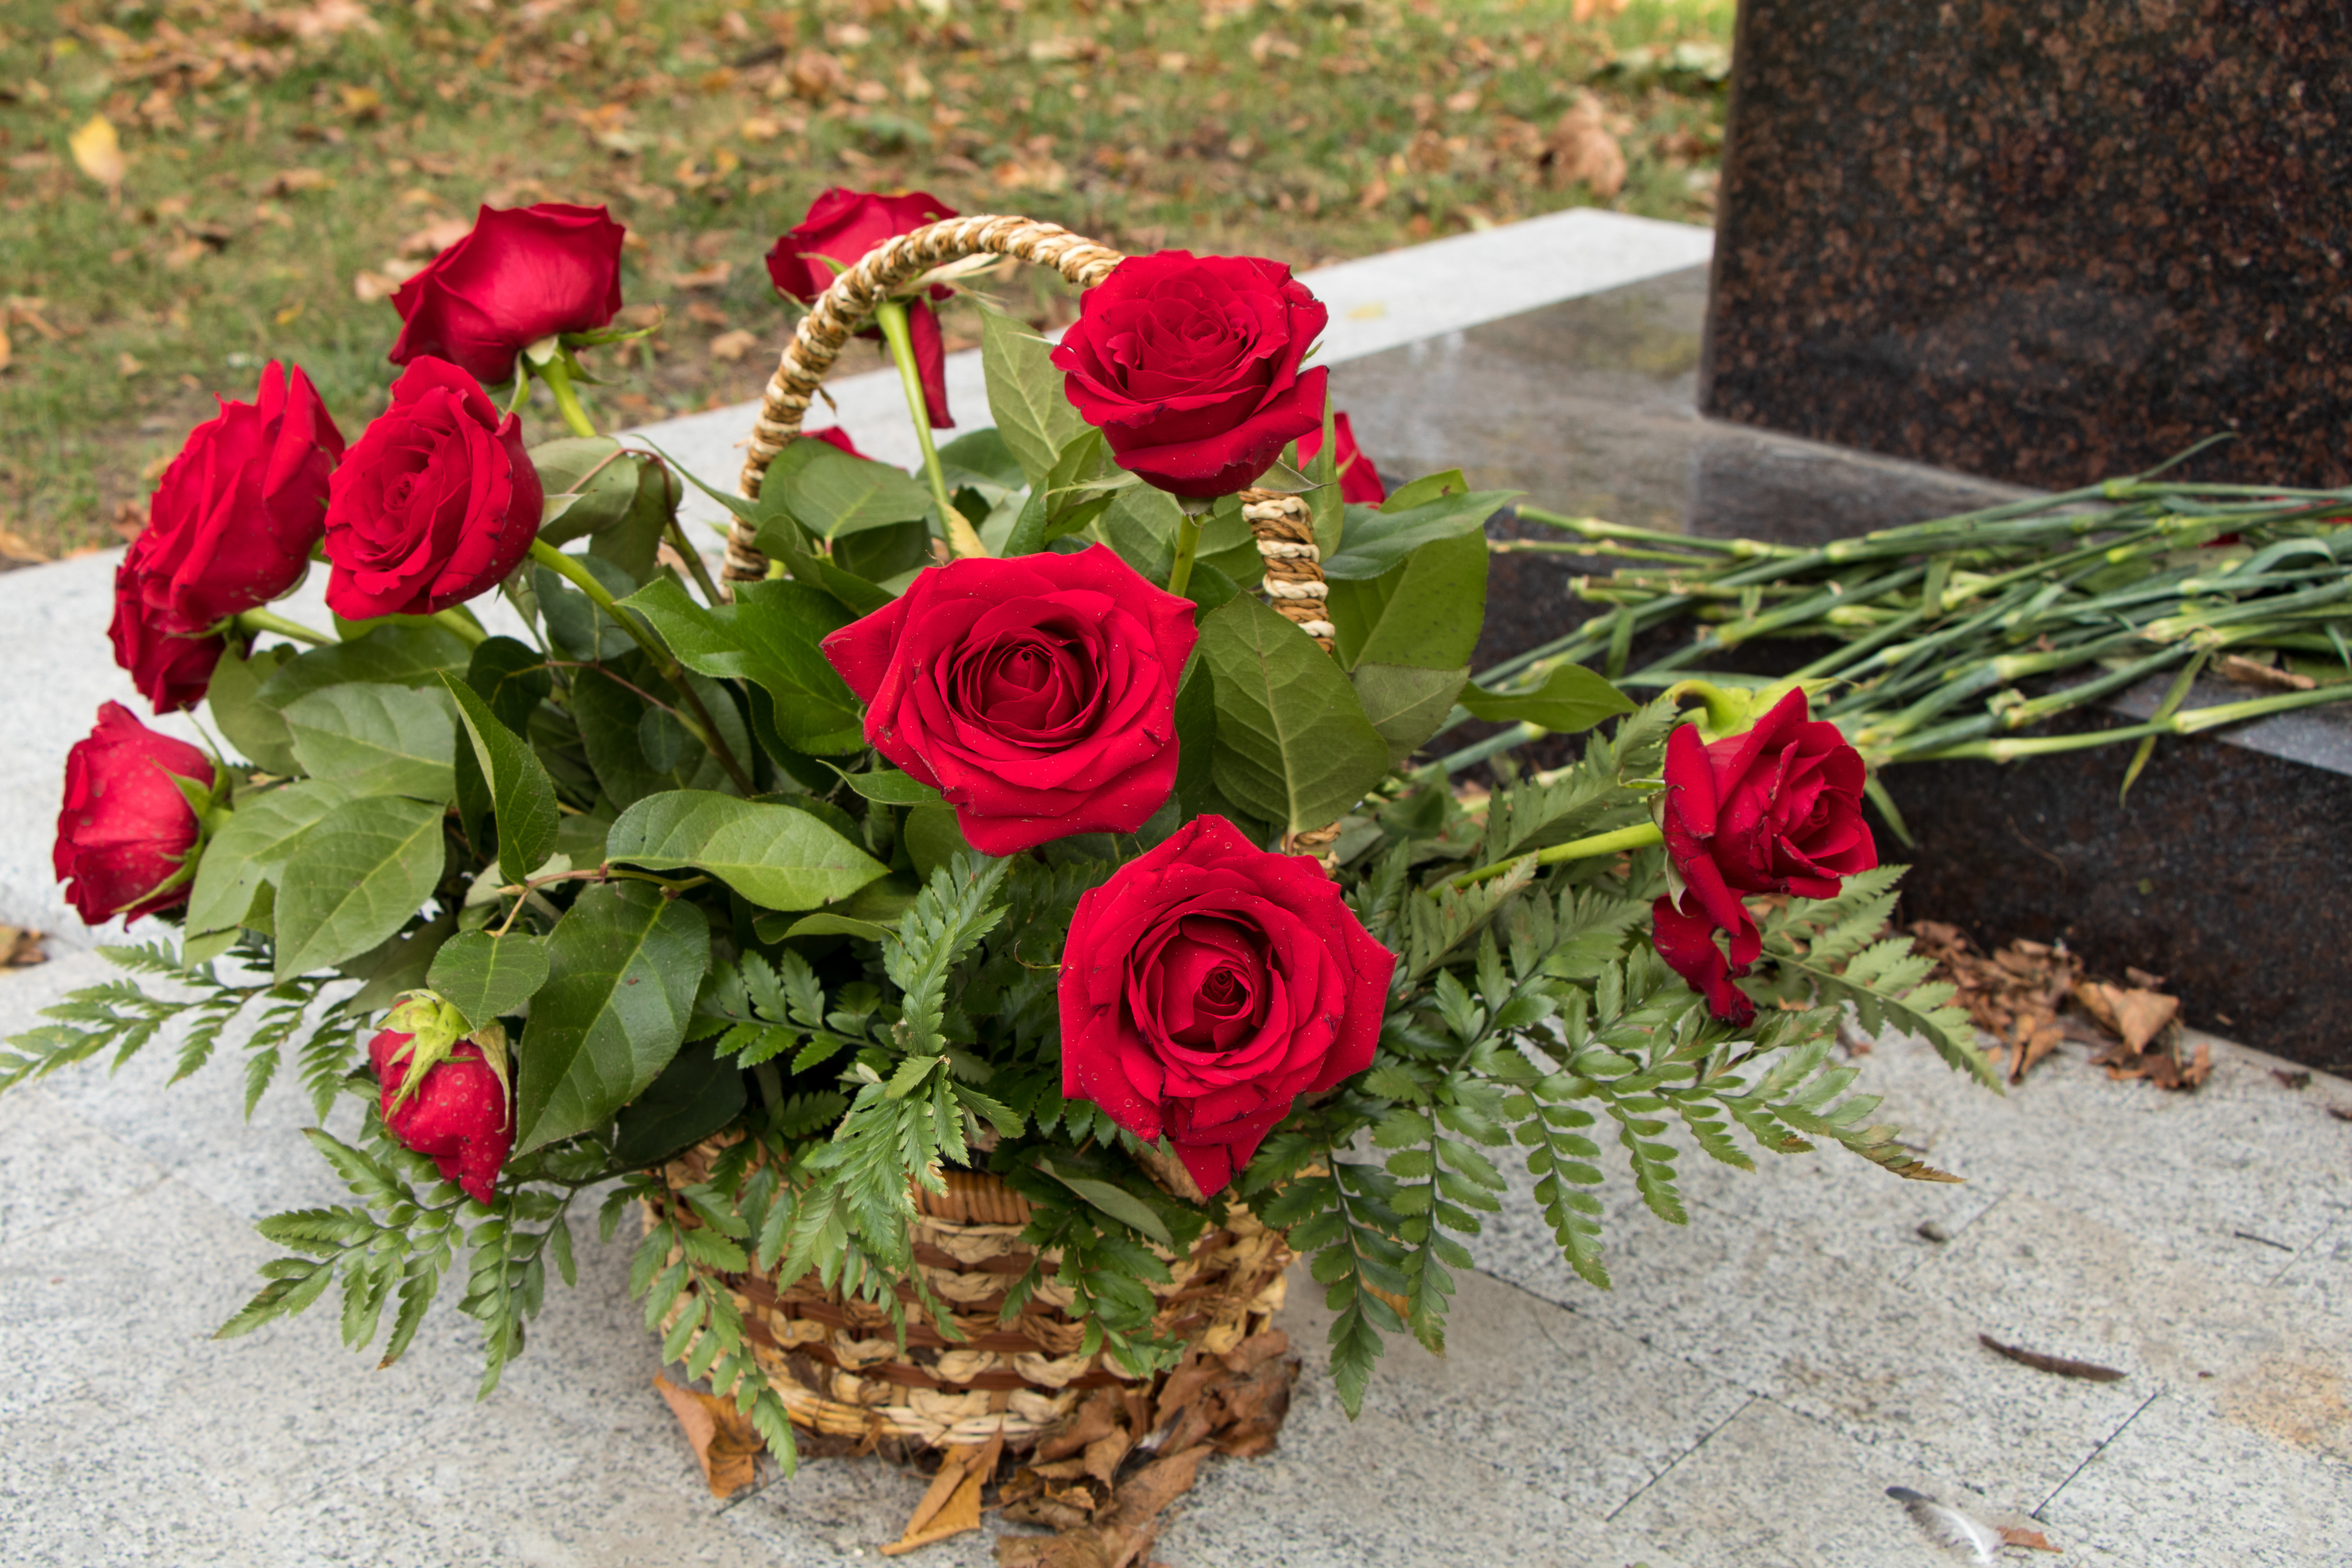
flowers, petals, nature, colorful, flower, flower garden, smell, living, happiness, summer, bloom, plants, garden, village, rural area, petal, bouquet, red, floristry, cut flowers, flowering plant, rose family, flower arranging, garden roses, carmine, botany, rose order, Hybrid tea rose, floral design, rose, annual plant, artificial flower, groundcover, herbaceous plant, still life photography, rosa centifolia, floribunda, plant stem, creative arts, perennial plant, begonia, valentine's day